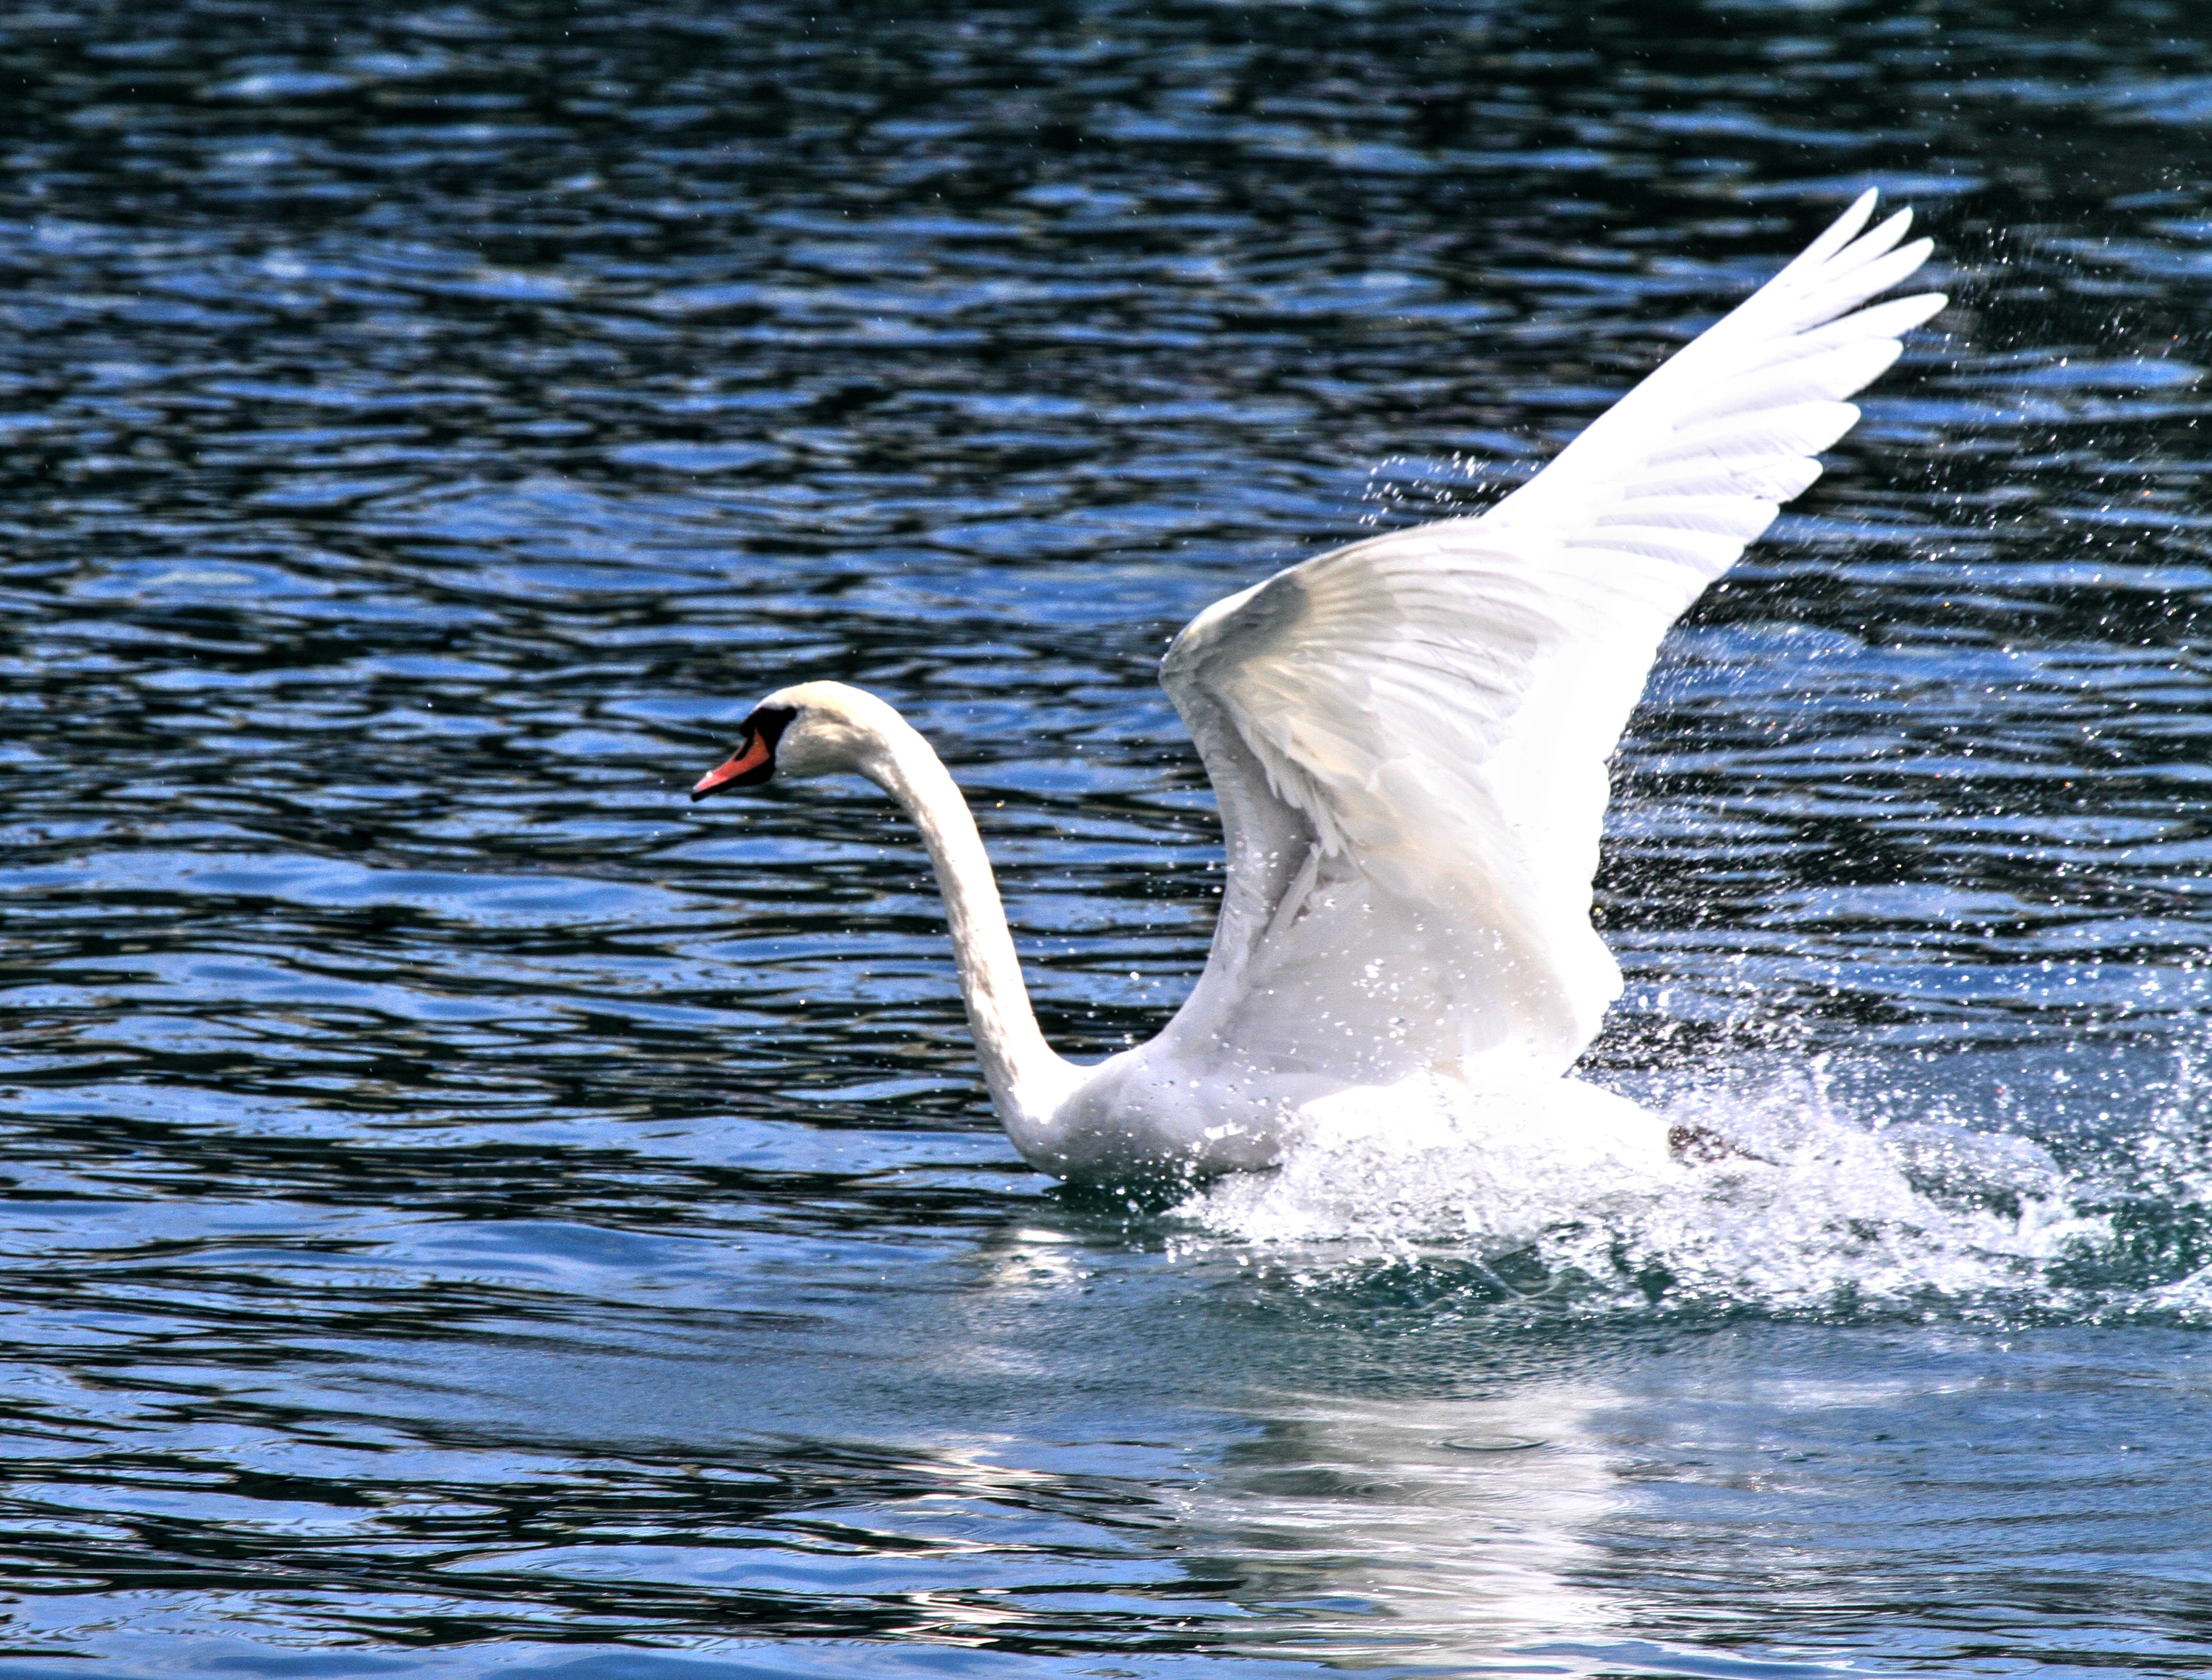
water, nature, bird, wing, white, lake, animal, swim, beak, blue, feather, plumage, swan, neck, swans, vertebrate, beautiful, elegant, bill, waterfowl, waters, water bird, animal world, ducks geese and swans